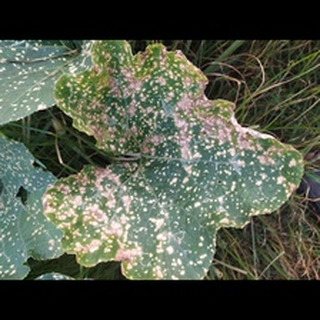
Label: pumpkin_powdery_mildew